Lenses for SLR and DSLR cameras

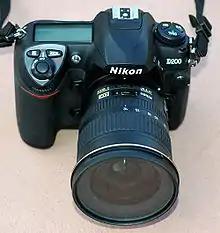
Nikon D200 DSLR

The Nikon 1-mount was announced on 21 September 2011 together with the Nikon 1 series high-speed mirrorless interchangeable-lens cameras.